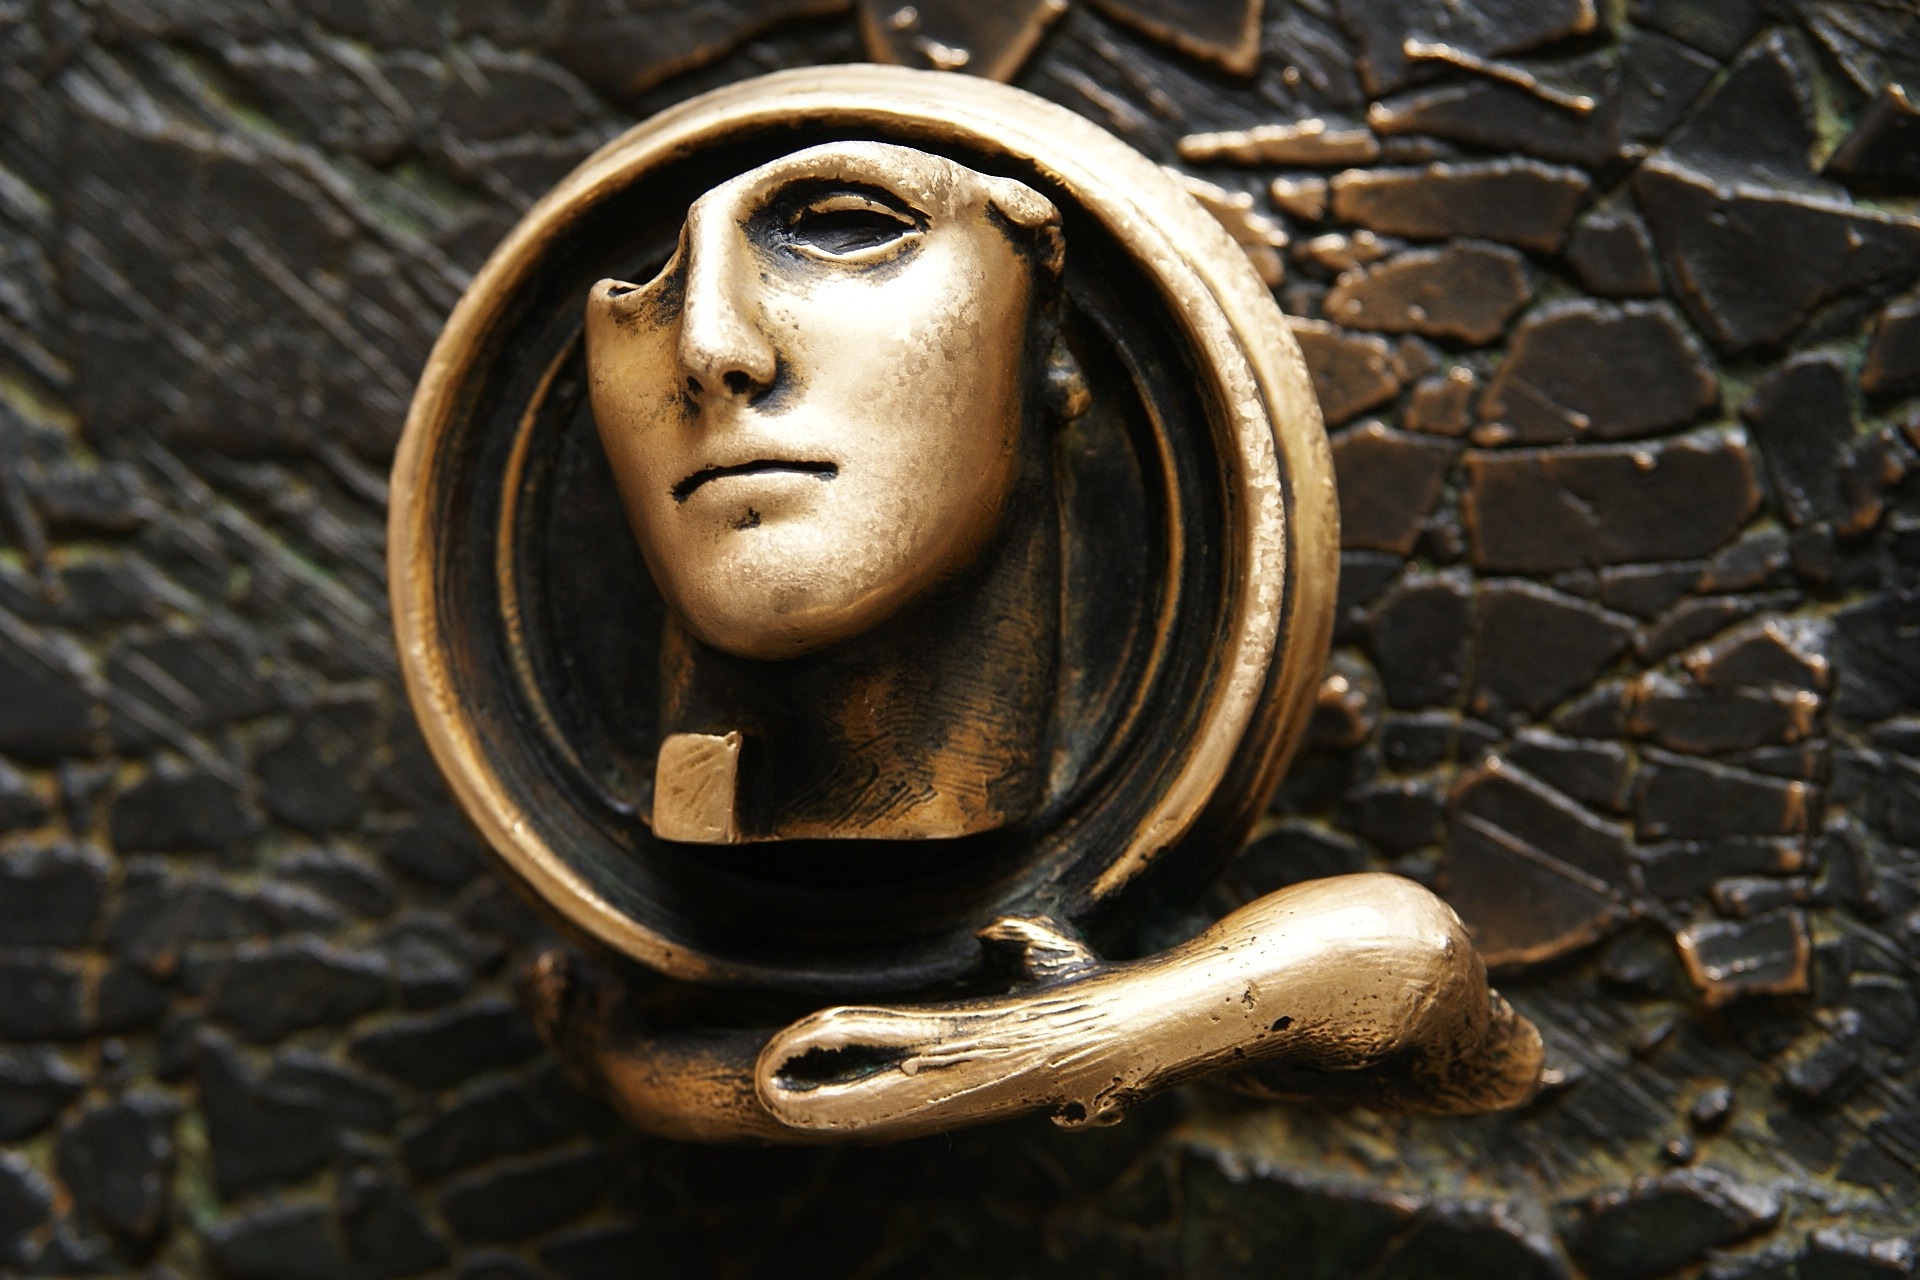
architecture, wood, photography, monument, statue, metal, church, material, ornament, close up, face, sculpture, angel, art, temple, head, bronze, carving, macro photography, metalwork, the art of, ancient history